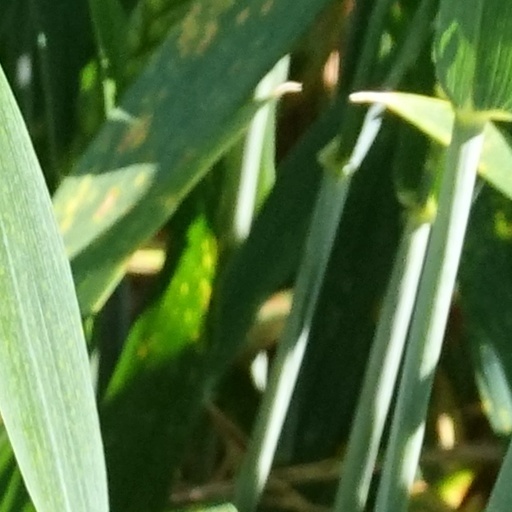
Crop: wheat